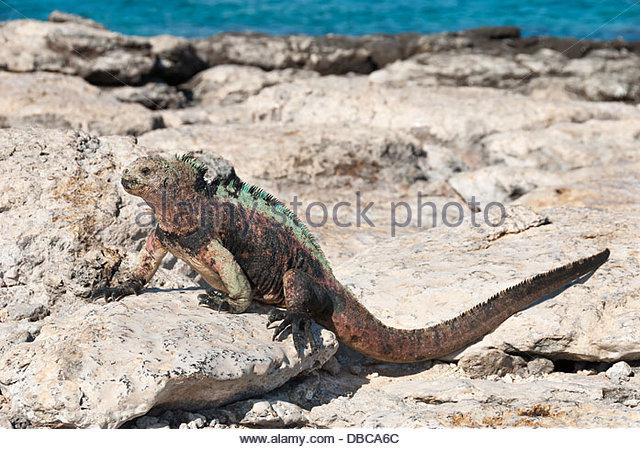
marine iguana basking in the sunshine to warm up before feeding
Relation: Visible, Subjective, Story